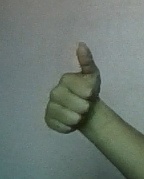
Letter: aleff